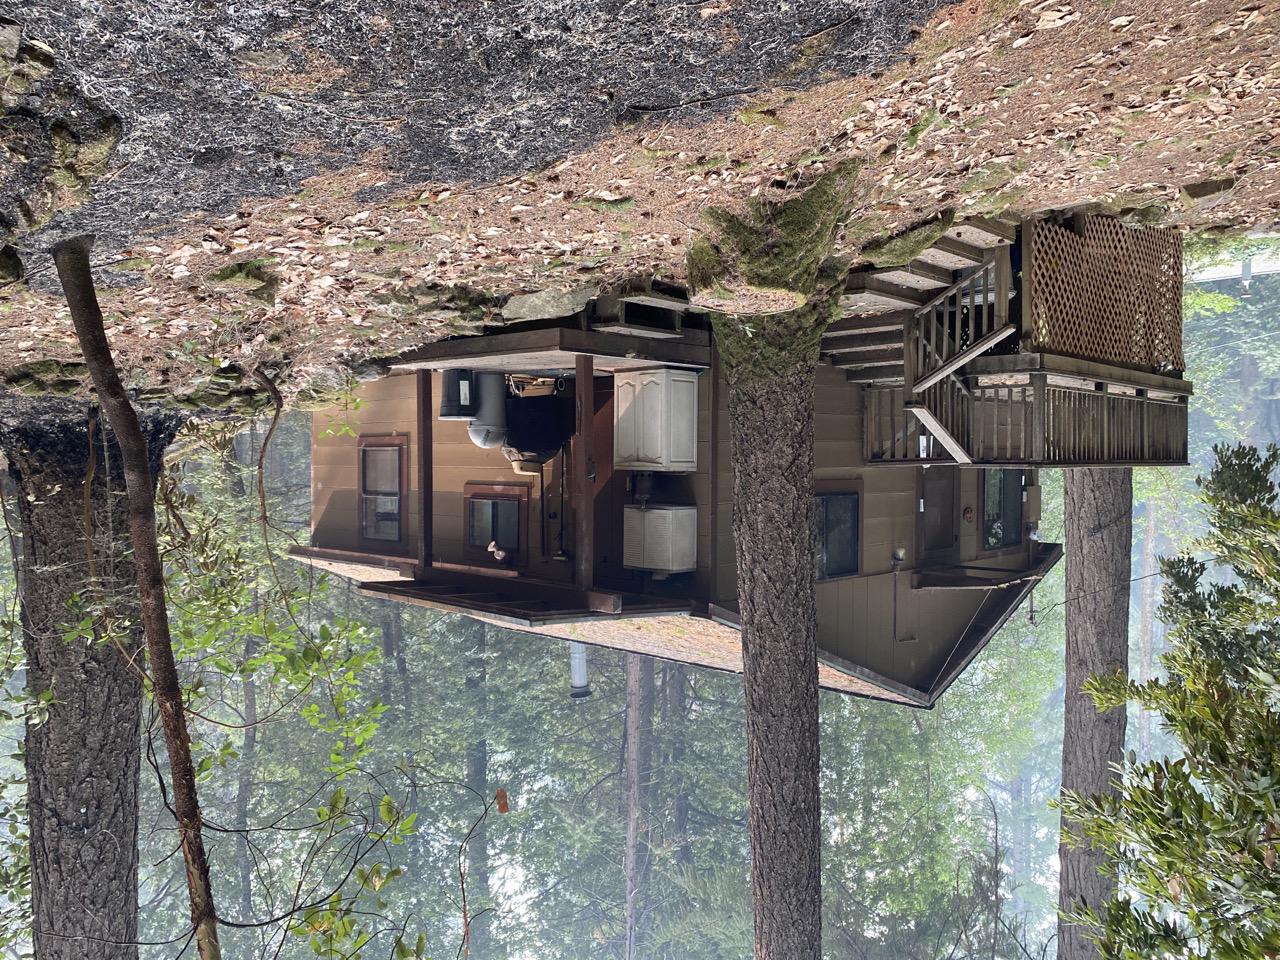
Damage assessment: no_damage